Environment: real
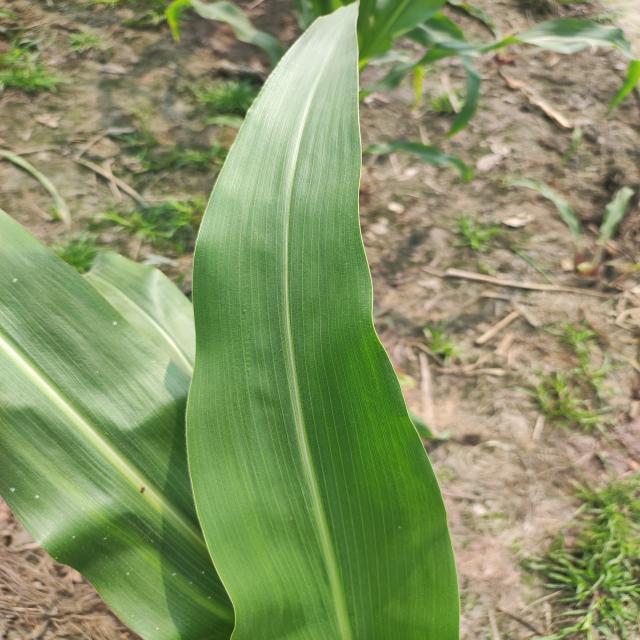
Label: healthy